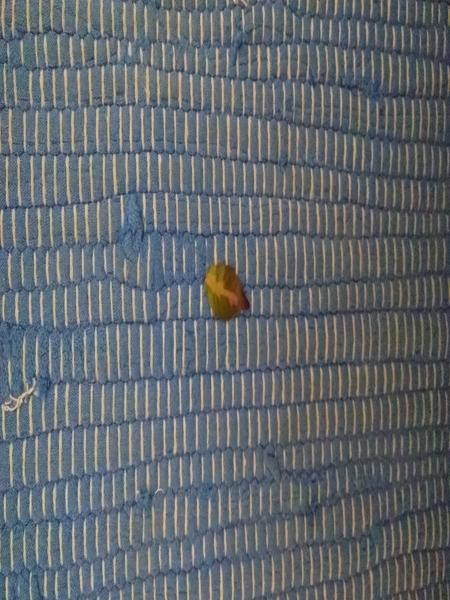
Plant: Caricature